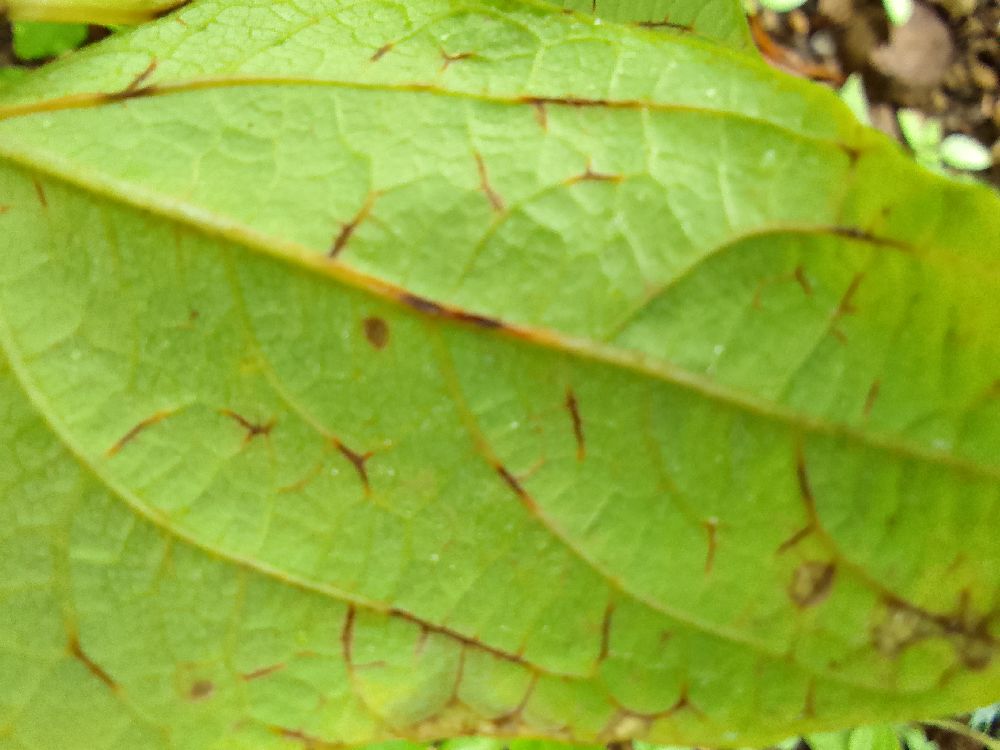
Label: anthracnose